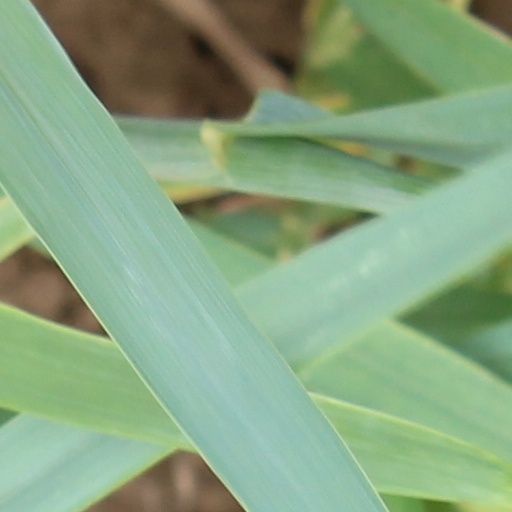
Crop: wheat